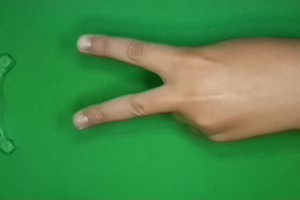
Label: scissors